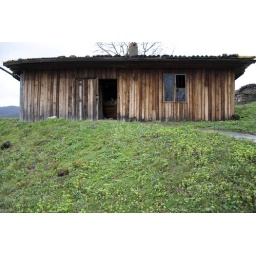
A wooden building in the fortress, Veliko Tarnovo